Conservation and restoration of books, manuscripts, documents, and ephemera

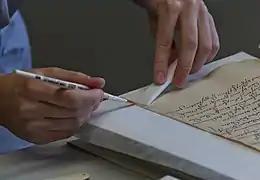
Book conservation techniques

When cleaning and alkalization alone are not sufficient to stabilize the artifact, conservators may opt to repair and restore the materials. Mending and filling techniques for paper include narrow strips of torn Japanese tissue adhered with a reversible non-staining adhesive such as starch paste or methyl cellulose. Paper can also be mended with heat-set tissue repair. Holes or paper losses are filled individually with Japanese paper, with paper pulp, or with a paper carefully chosen to match the original in weight, texture, and color. Books with broken sewing, loose or detached boards or leaves require special care. Several techniques are used in conservation binding. The original sewing in a volume is retained if this is possible but is sometimes reinforced using new linen thread and sewing supports. If the original binding is too deteriorated, the book may be rebound with new archival safe materials. Whole leaves or sheets of weak or brittle paper are reinforced by backing each sheet with another sheet of paper. Japanese paper is sometimes used as a backing, adhered with a starch paste.